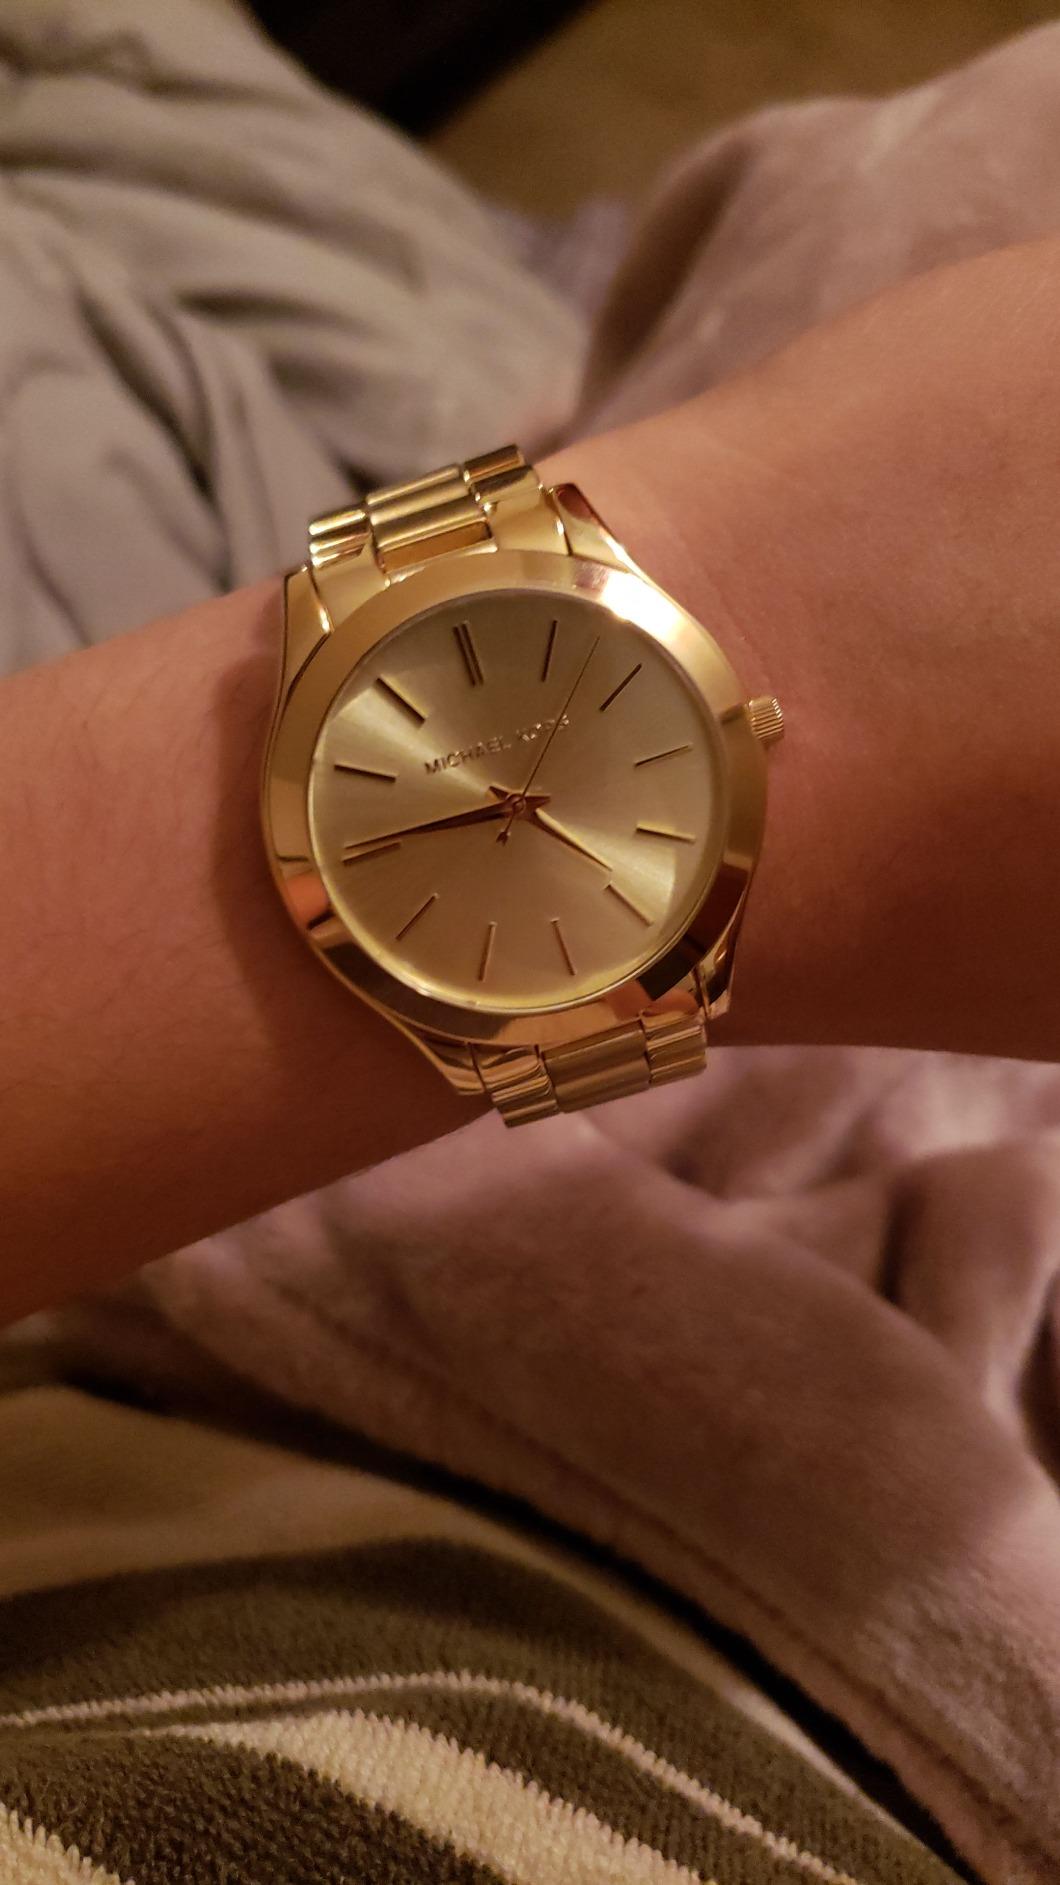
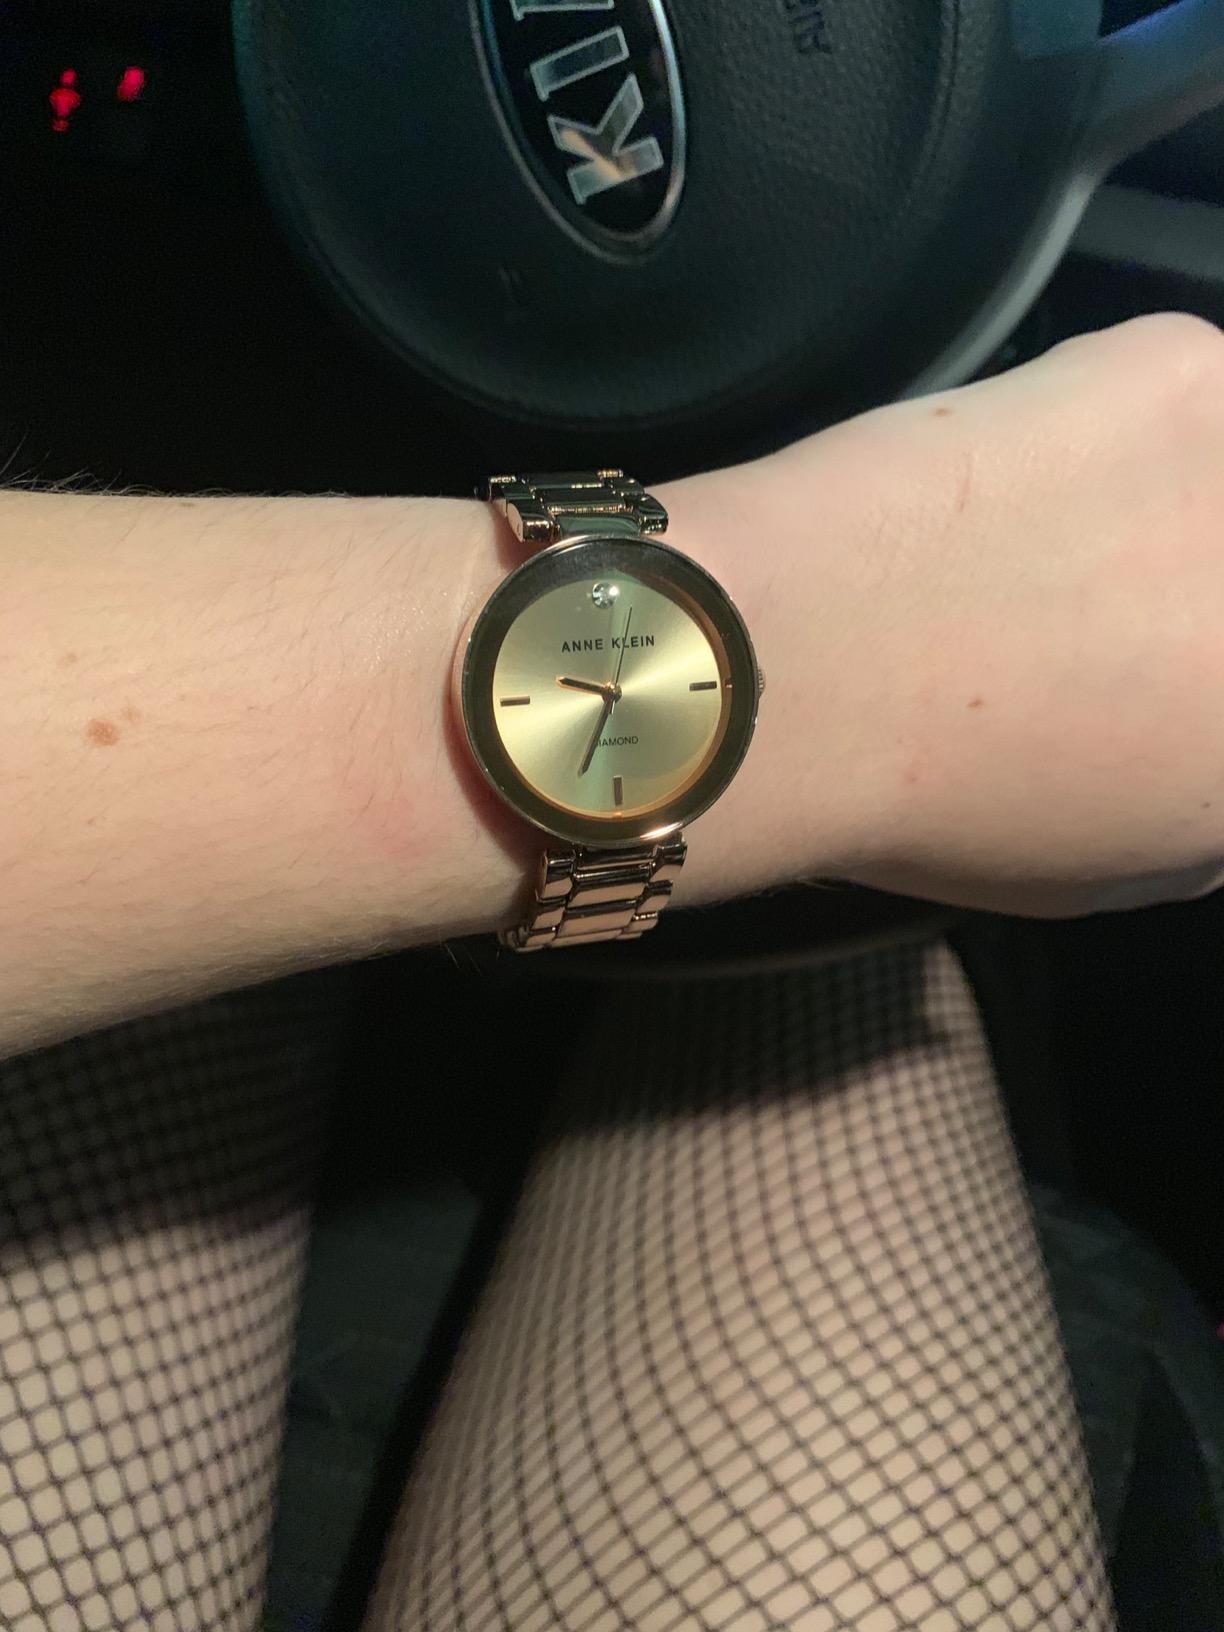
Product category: accessories_watch
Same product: no